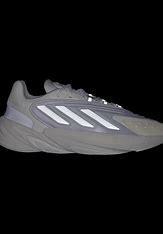
Brand: Adidas
Model: Ozelia